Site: brandenburg
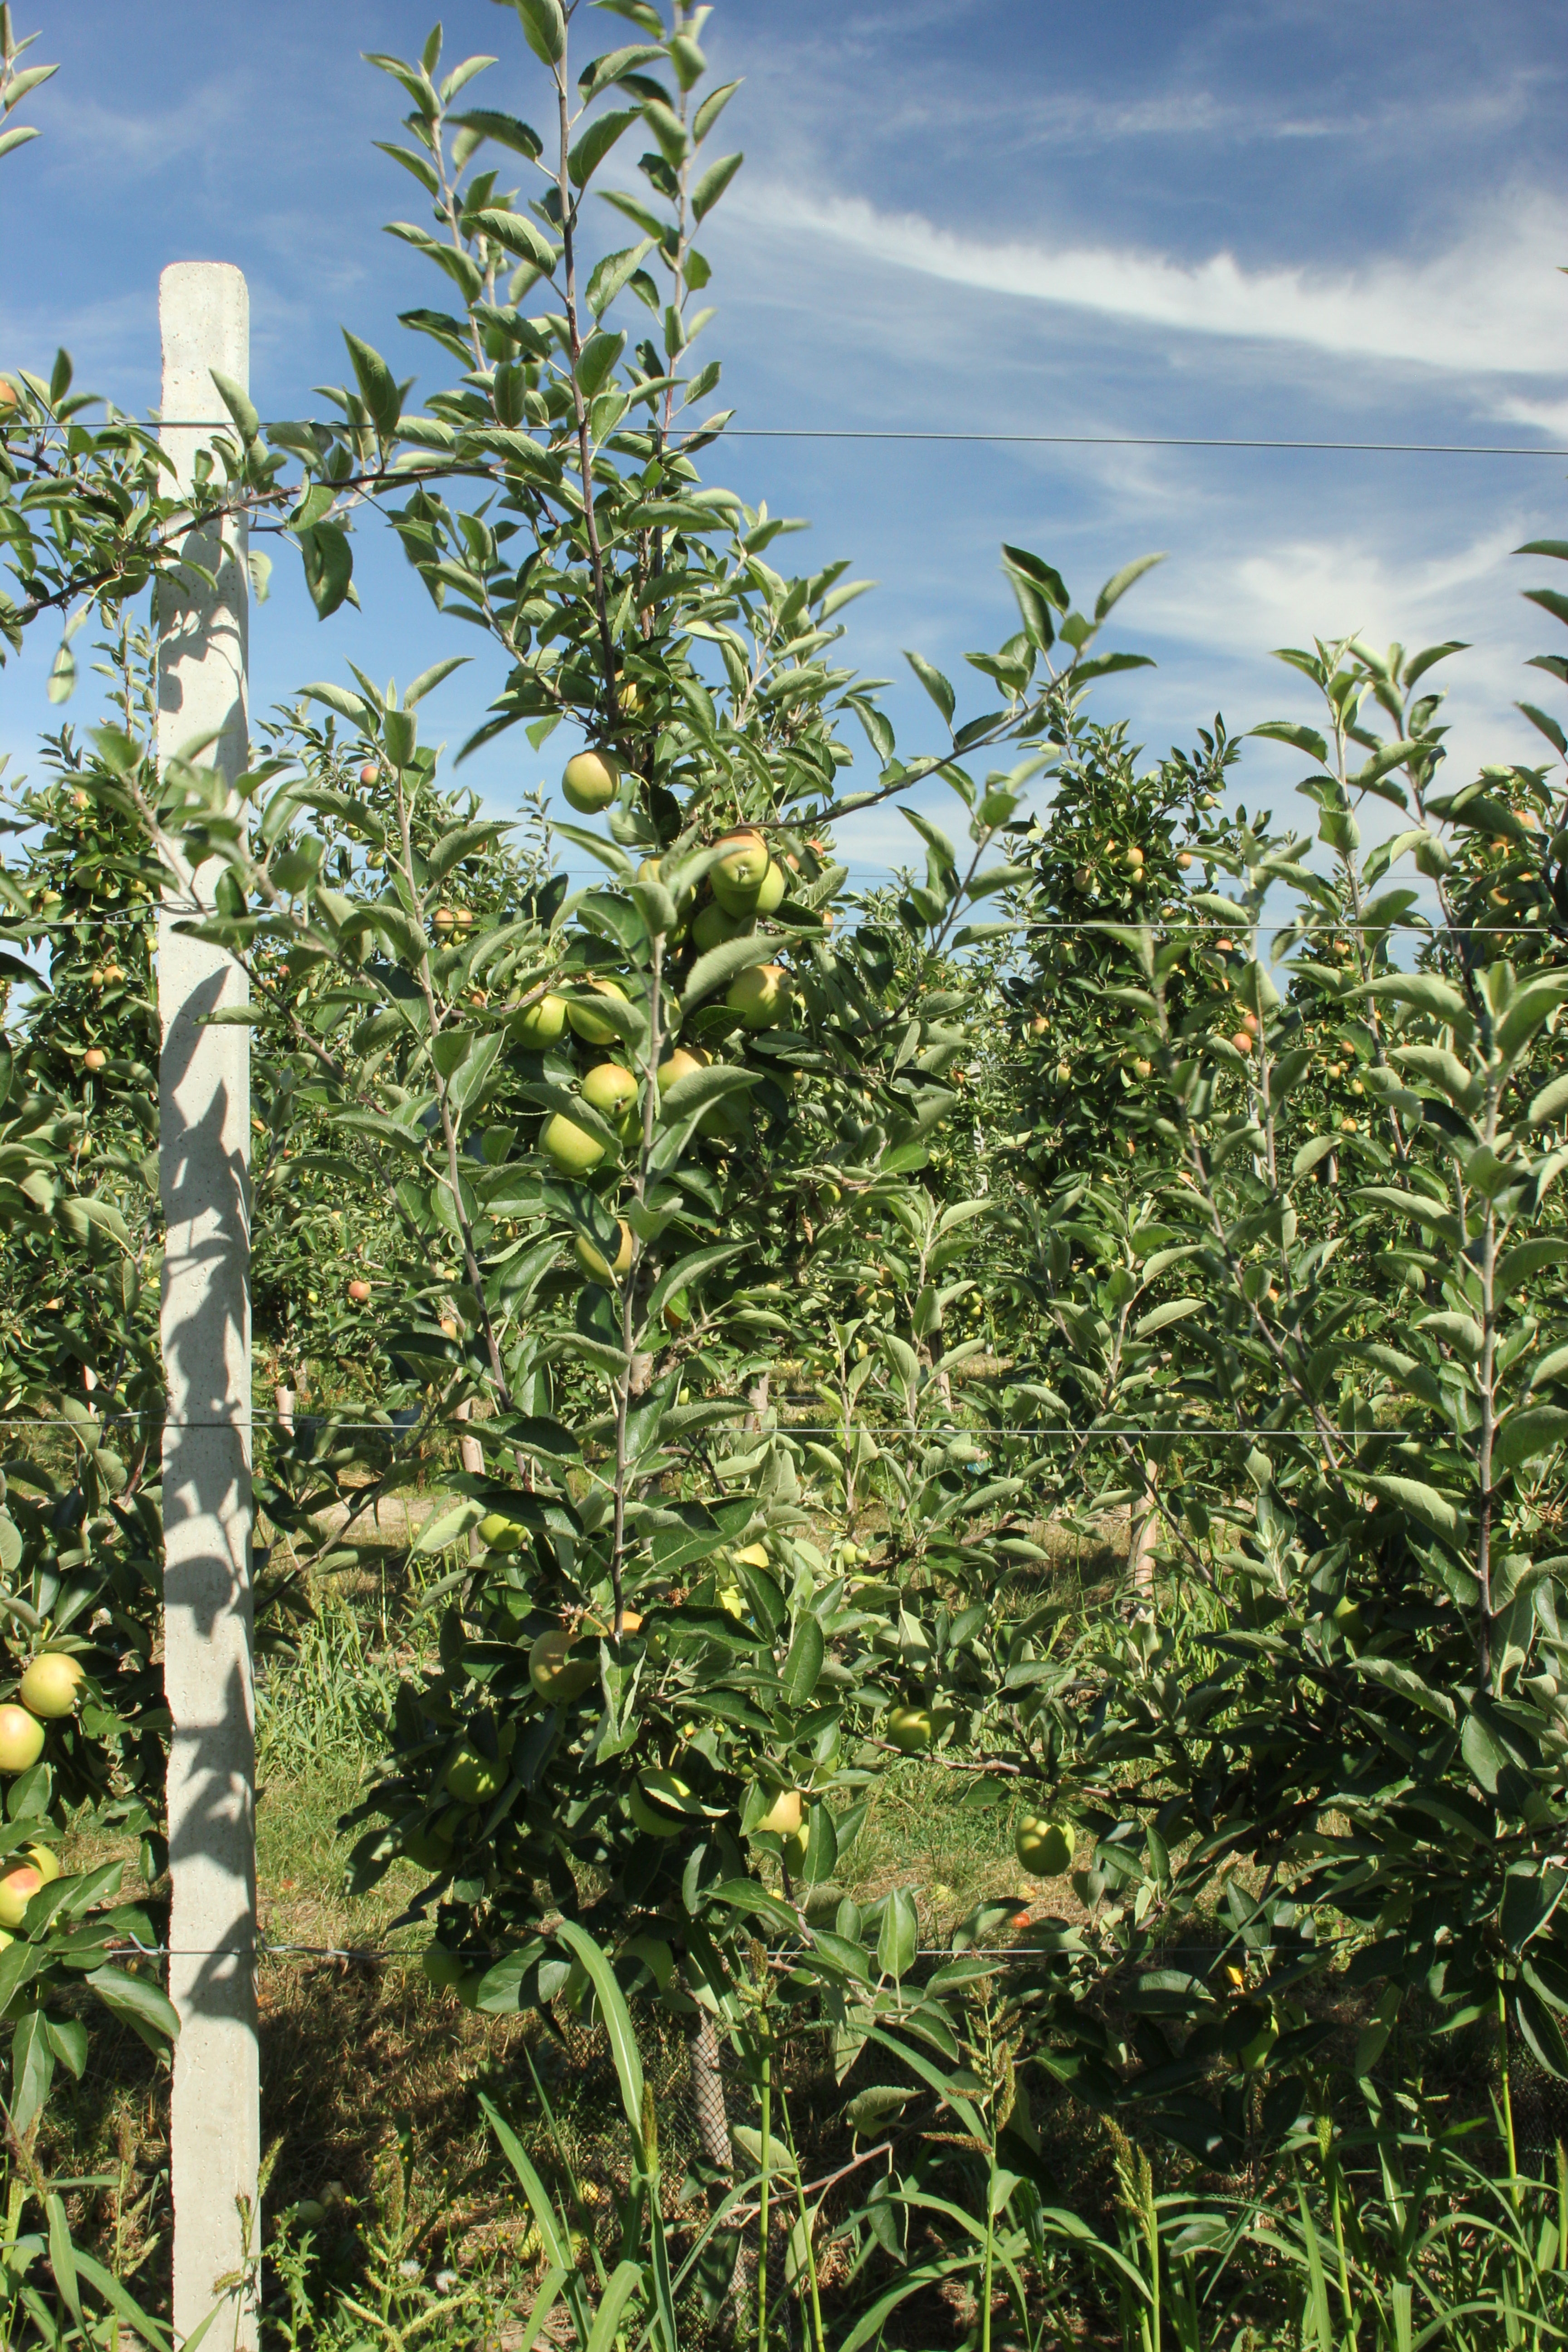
Growth stage (BBCH 77): Development of fruit